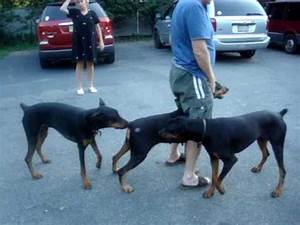
Label: dog